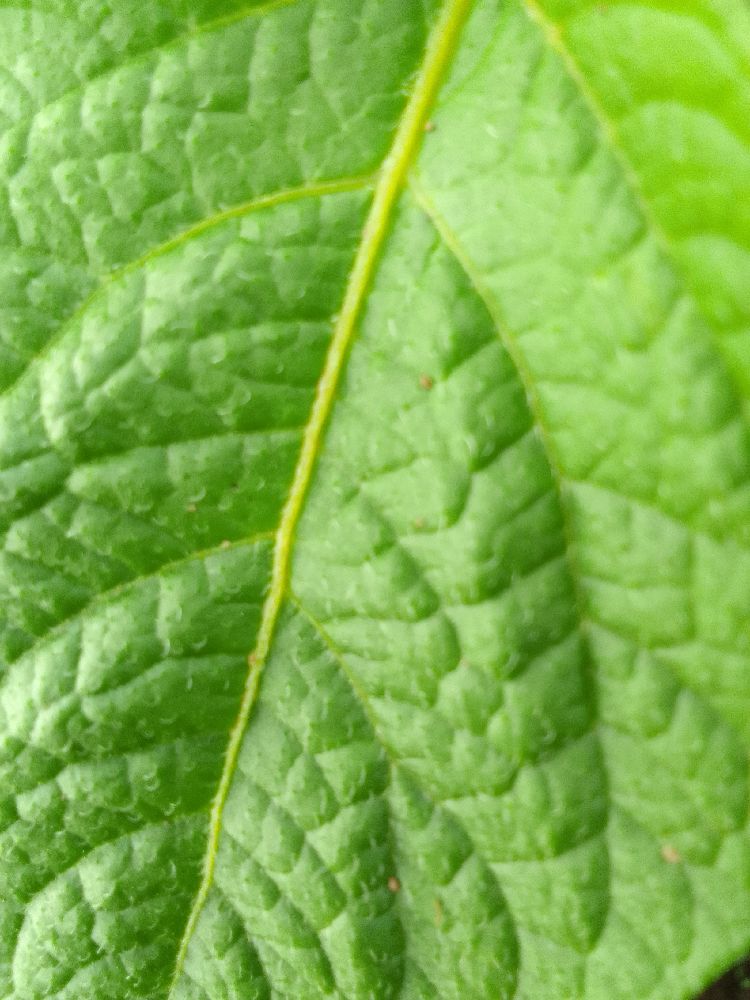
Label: Healthy